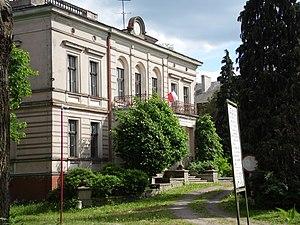
Golina Wielka est un village polonais de la gmina de Bojanowo dans la powiat de Rawicz de la voïvodie de Grande-Pologne dans le centre-ouest de la Pologne.